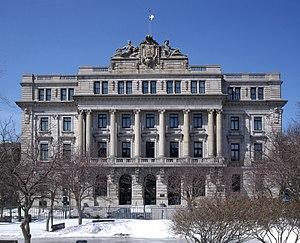
535 avenue Viger Est, Montréal, Québec, Canada.
L’édifice Gilles-Hocquart est un complexe situé dans le Quartier Latin, à Montréal. Sa composante principale est l'ancien édifice de l'École des hautes études commerciales de Montréal, construit en 1910. La Maison Jodoin, érigée en 1871, et une annexe moderne, sont rattachés à ce bâtiment.